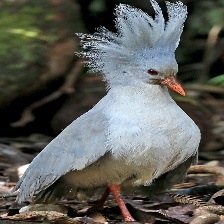
Species: KAGU
Scientific name: RHYNOCHETOS JUBATUS